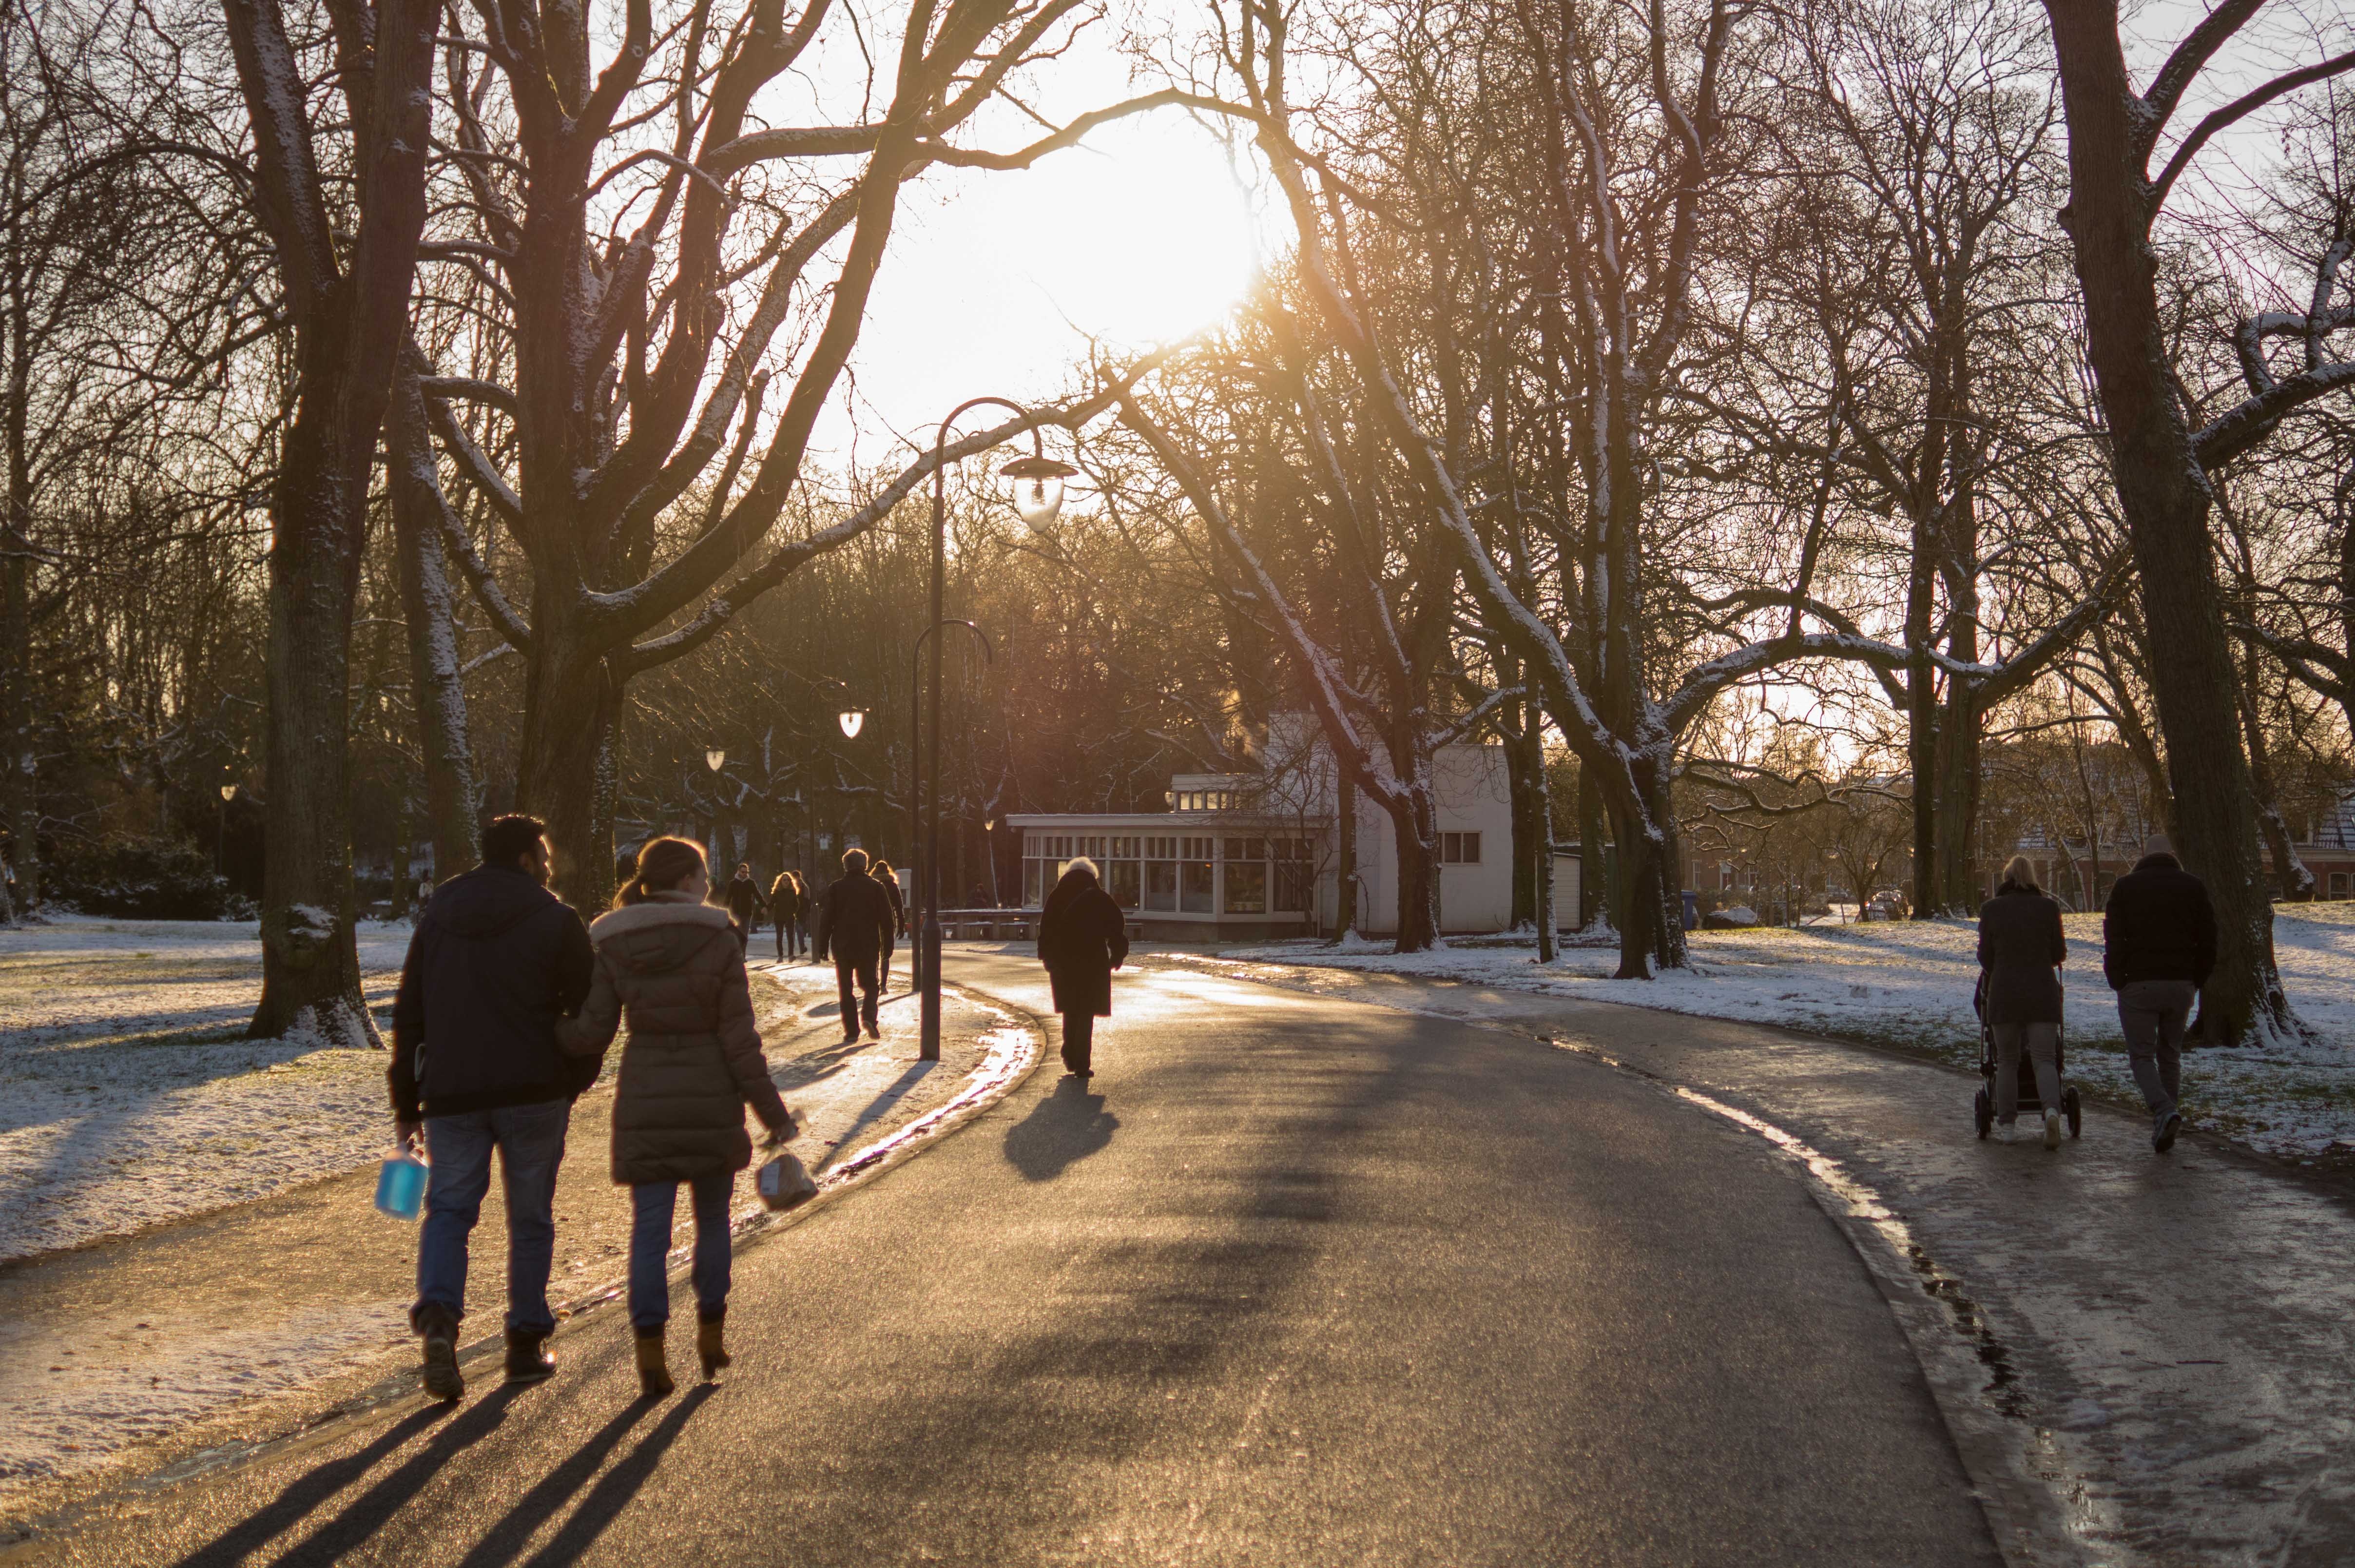
tree, path, outdoor, walking, snow, cold, winter, people, sun, sunlight, morning, city, atmosphere, travel, evening, autumn, park, season, trees, sunny, sunday, family, shadows, culture, easy